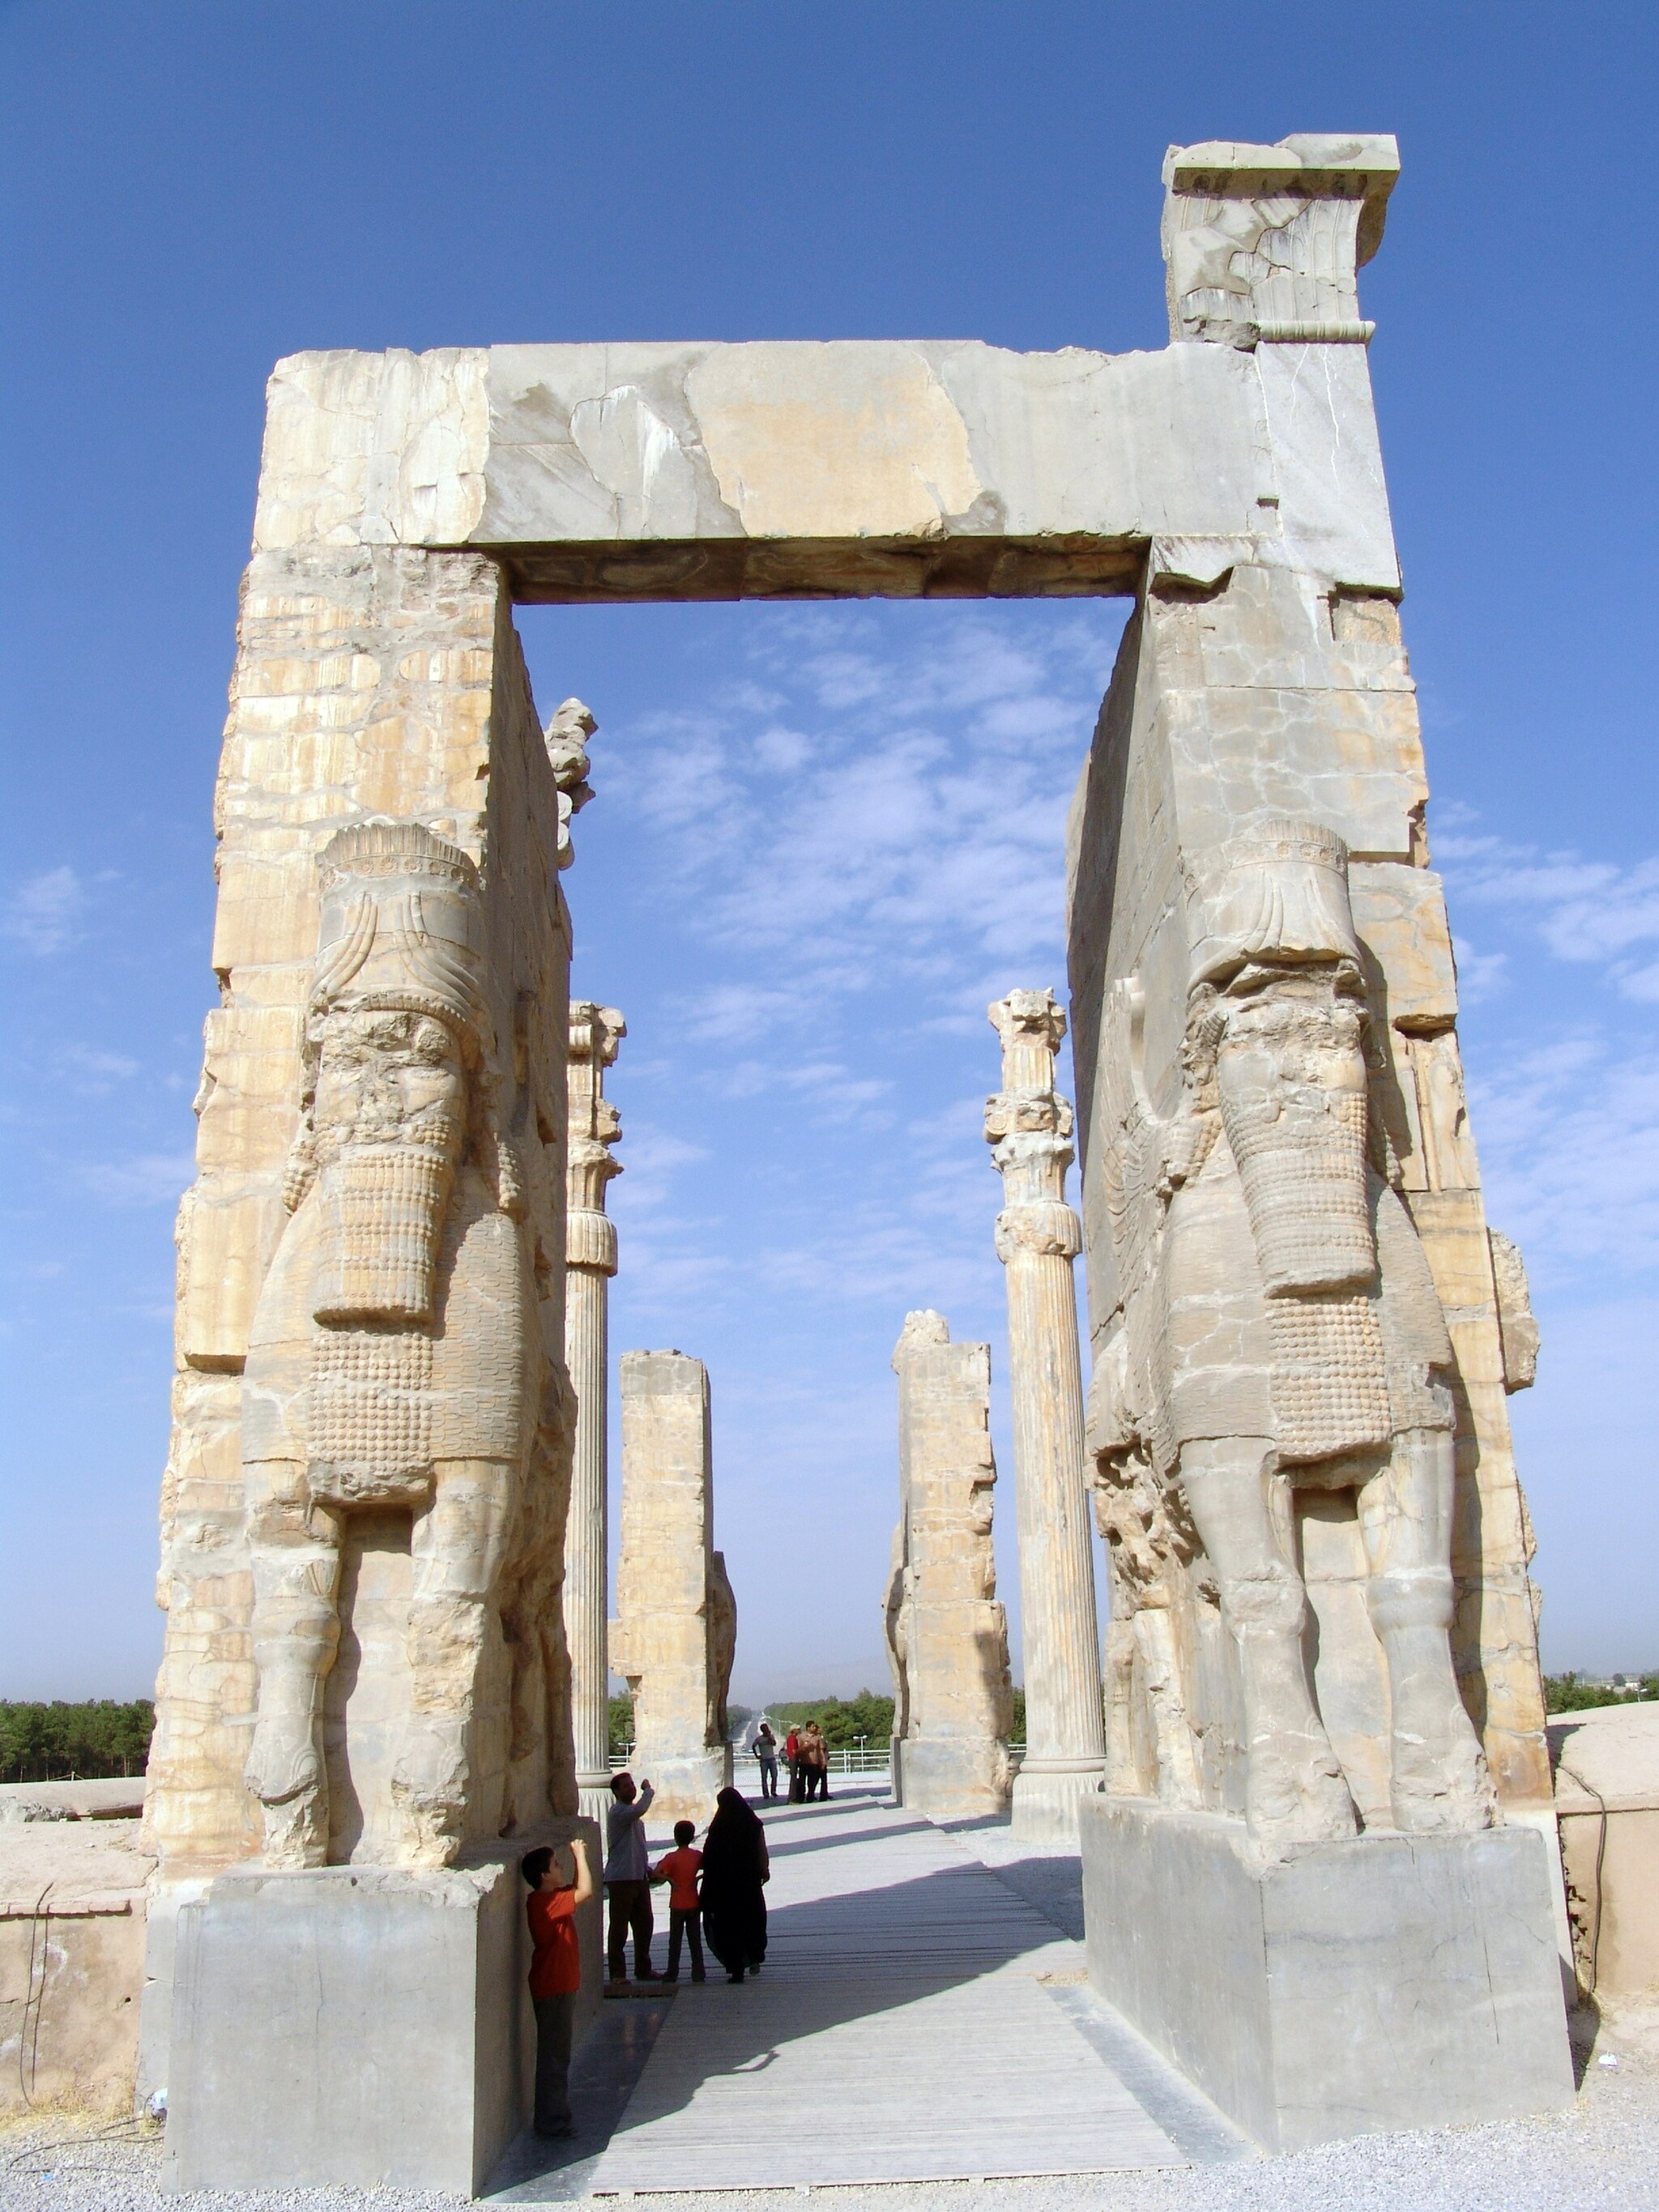
Title: Persepolis 2007 Darafsh (4)
Description: Persepolis
Date: 2007-08-30 08:14:31
Categories: GFDL, Taken with Sony DSC-F828, Gate of All Nations, License migration redundant, Self-published work, Files with coordinates missing SDC location of creation, 2007 in Persepolis, Photos by Darafsh Kaviyani